Small nucleolar RNA SNORD78

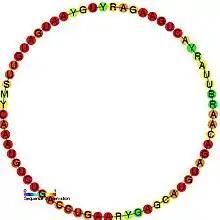
Predicted secondary structure and sequence conservation of SNORD78

In molecular biology, SNORD78 (also known as U78) belongs to the C/D family of snoRNAs. It is predicted to guide 2'O-ribose methylation of the large 28S rRNA subunit at position G4593.